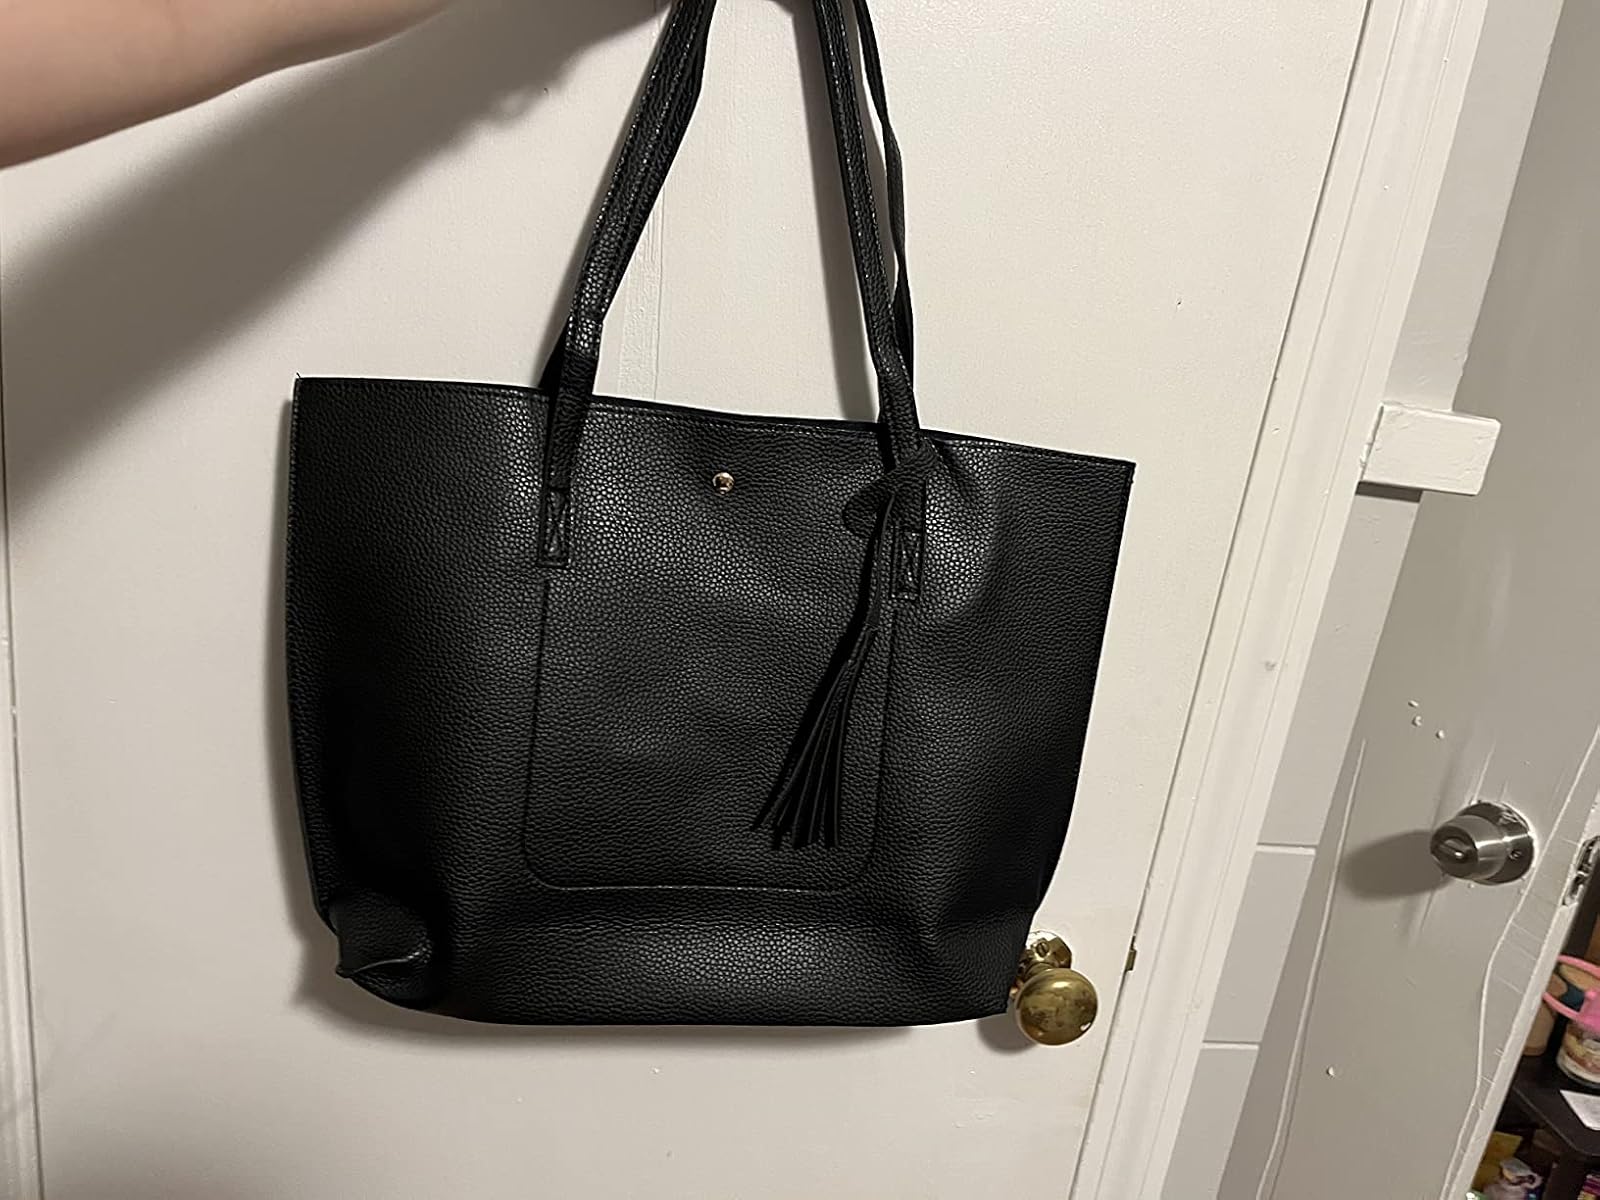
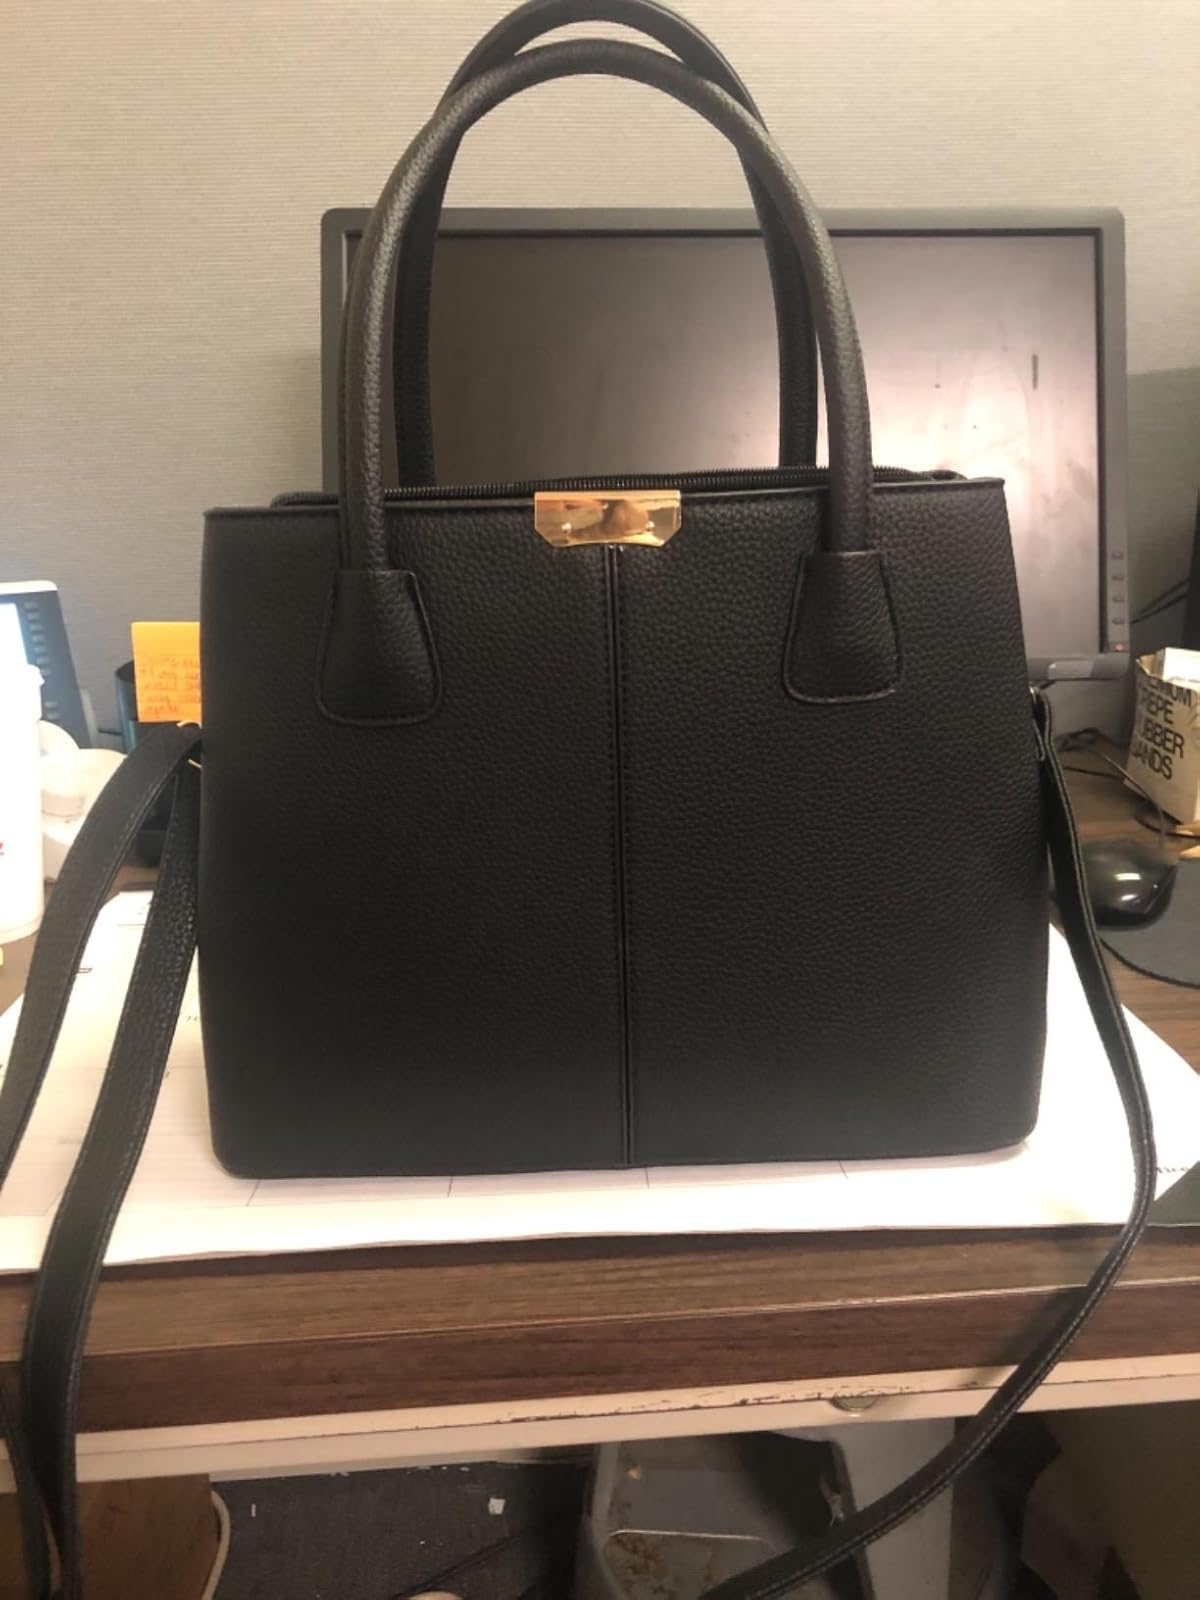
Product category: accessories_handbag
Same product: no